On Giants' Shoulders

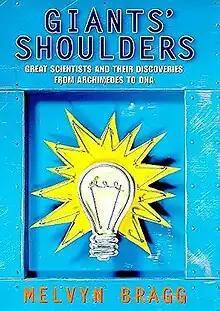
First edition

On Giants' Shoulders was written in 1998 by Melvyn Bragg. The book was assembled after a series of interviews Bragg had with current scientists about the world's greatest scientists such as Archimedes, Isaac Newton and Einstein. Bragg, who brands himself as a "non-scientist", conducted these interviews on BBC Radio 4 for other non-scientists. The book looks at the notion of being a "genius" and through discussions with 20th-century scientists explores the extent to which the great scientists of history were geniuses.